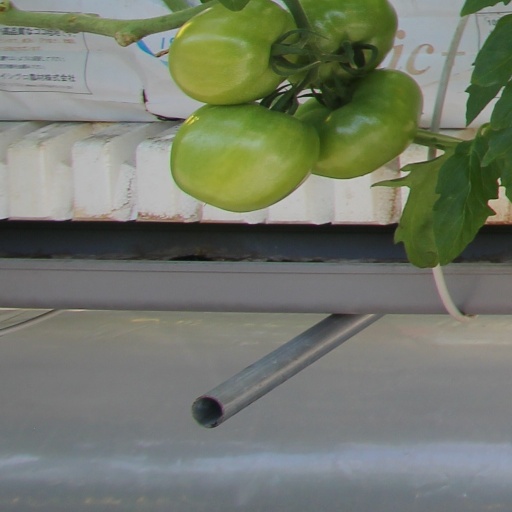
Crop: tomato